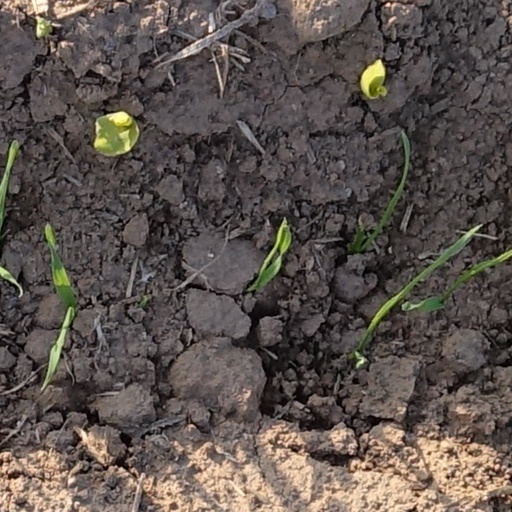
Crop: wheat